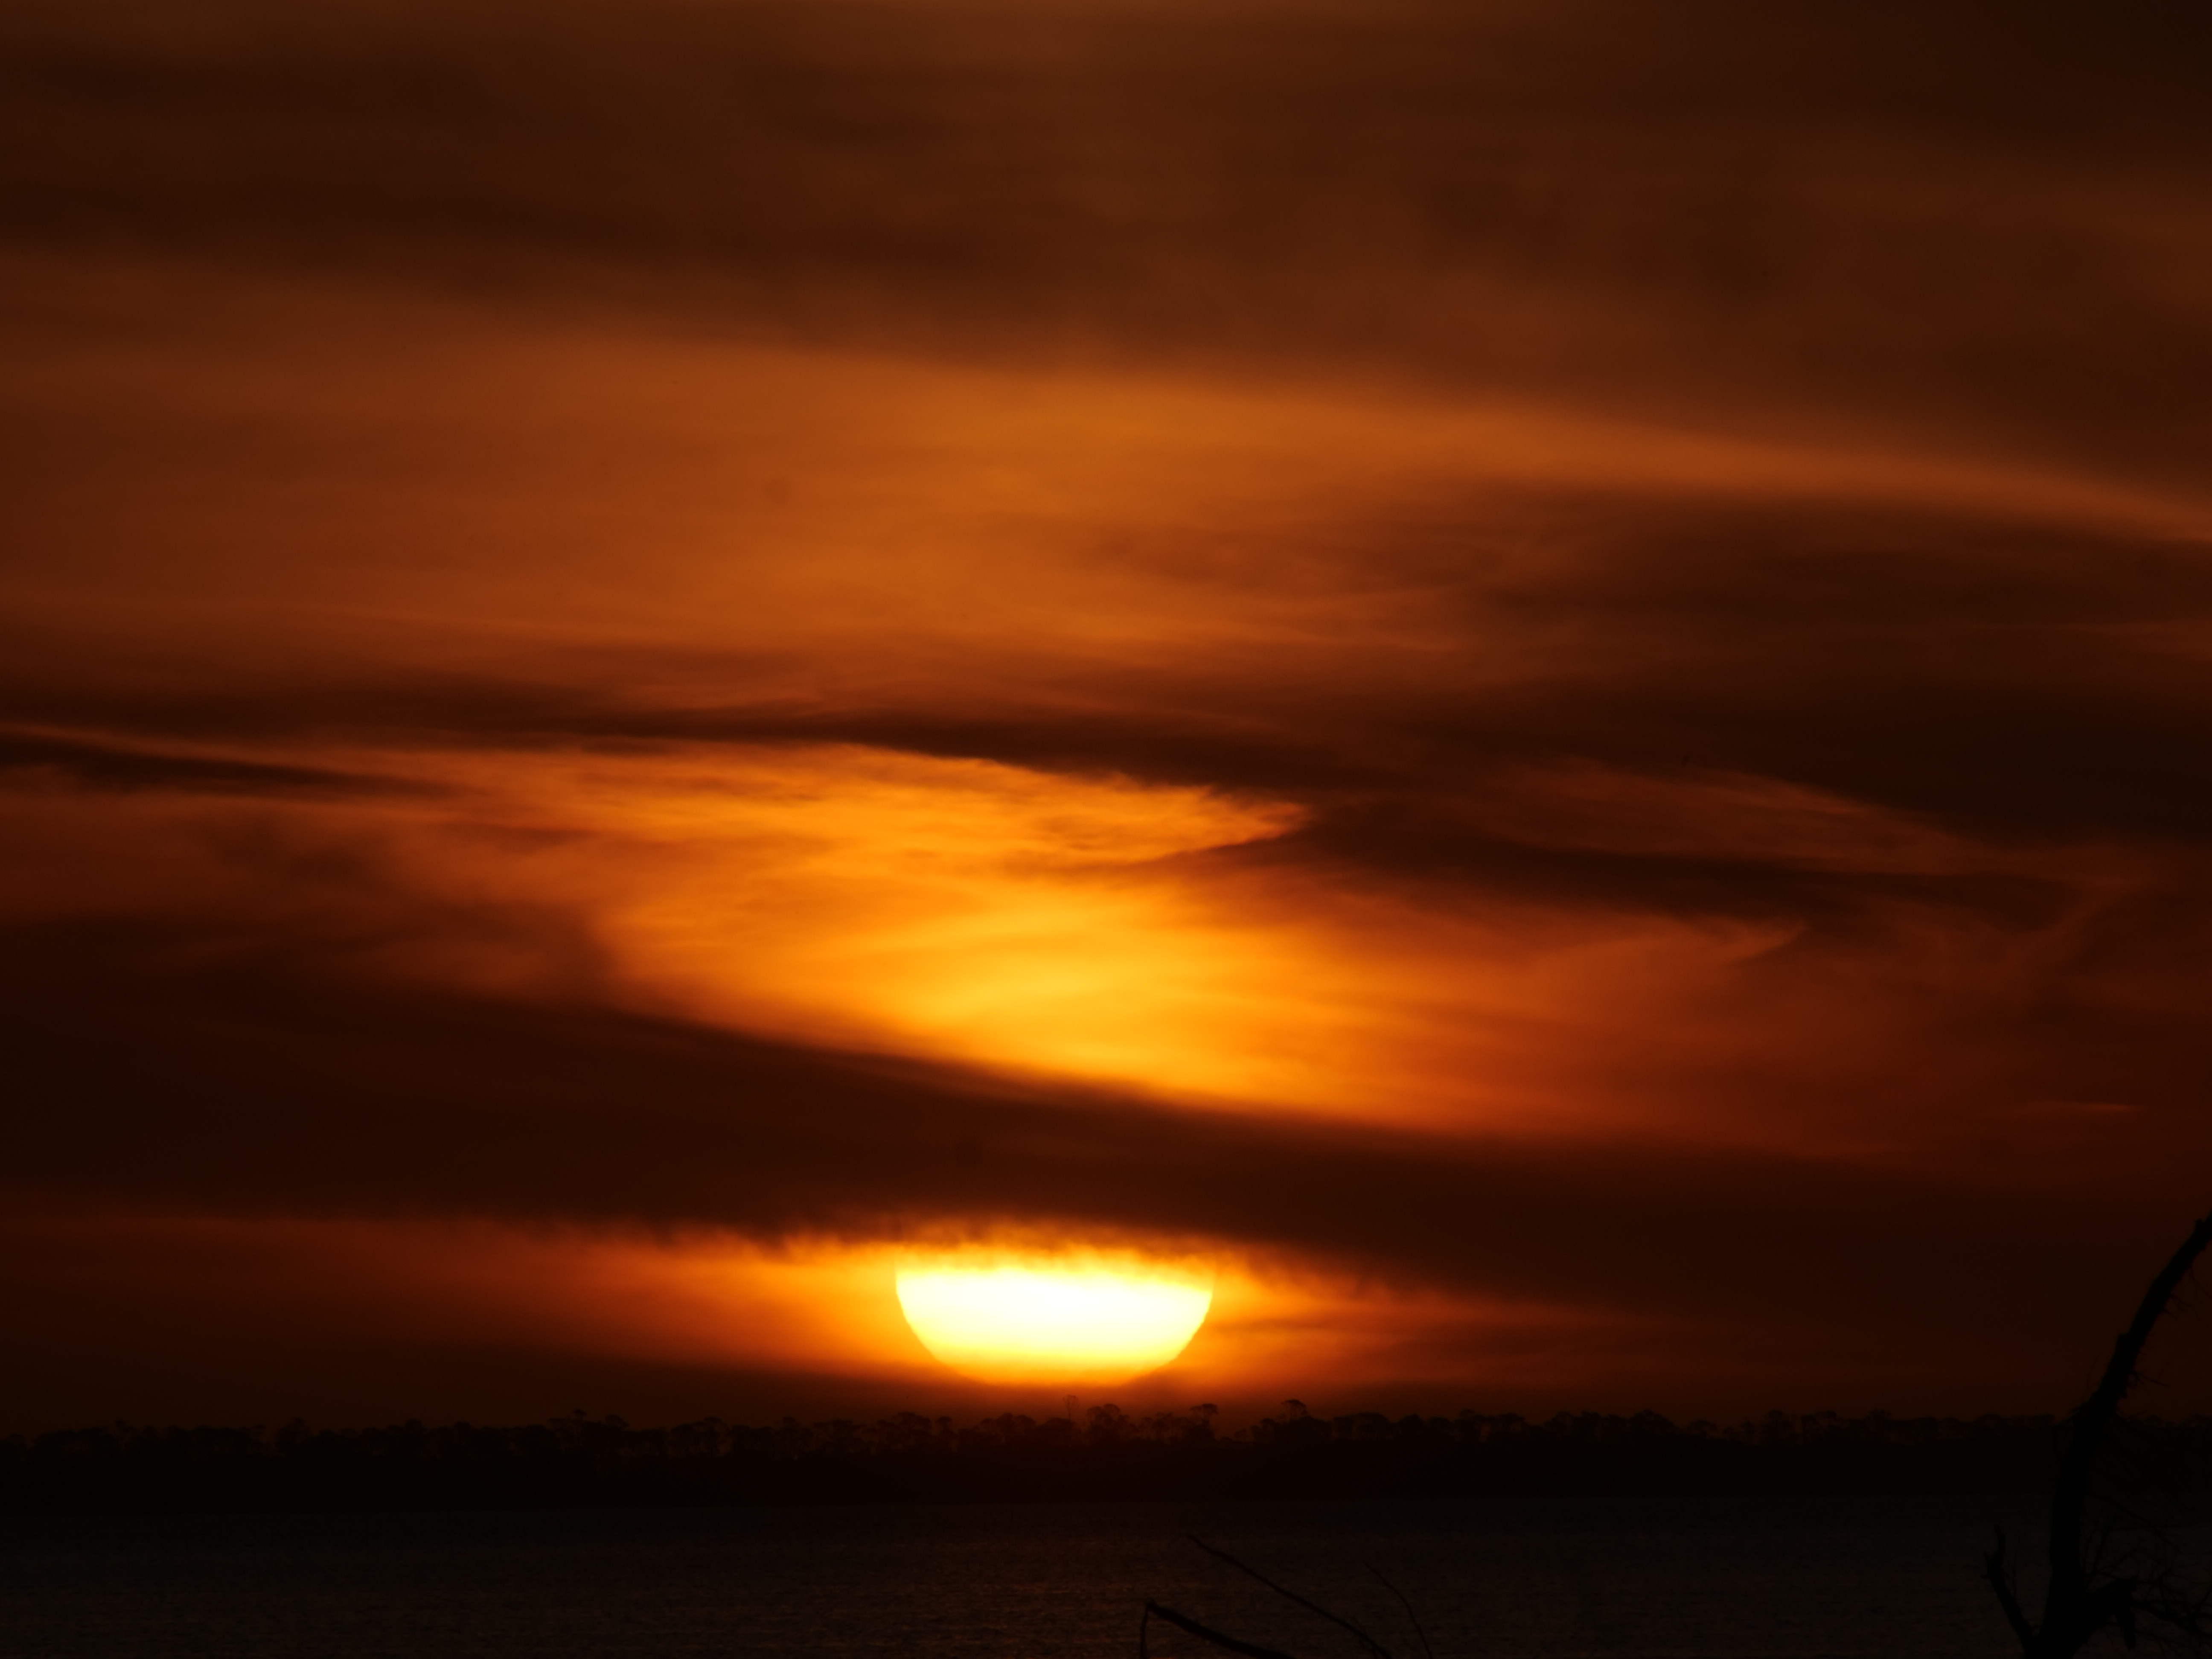
Simmons Bayou, sunset, Saint Joseph Bay, Port Saint Joe, florida, sky, afterglow, horizon, red sky at morning, sunrise, cloud, evening, dusk, red, orange, sun, atmospheric phenomenon, morning, atmosphere, yellow, sea, calm, dawn, sunlight, tree, ocean, sound, heat, landscape, photography, astronomical object, geological phenomenon, darkness, cumulus, meteorological phenomenon